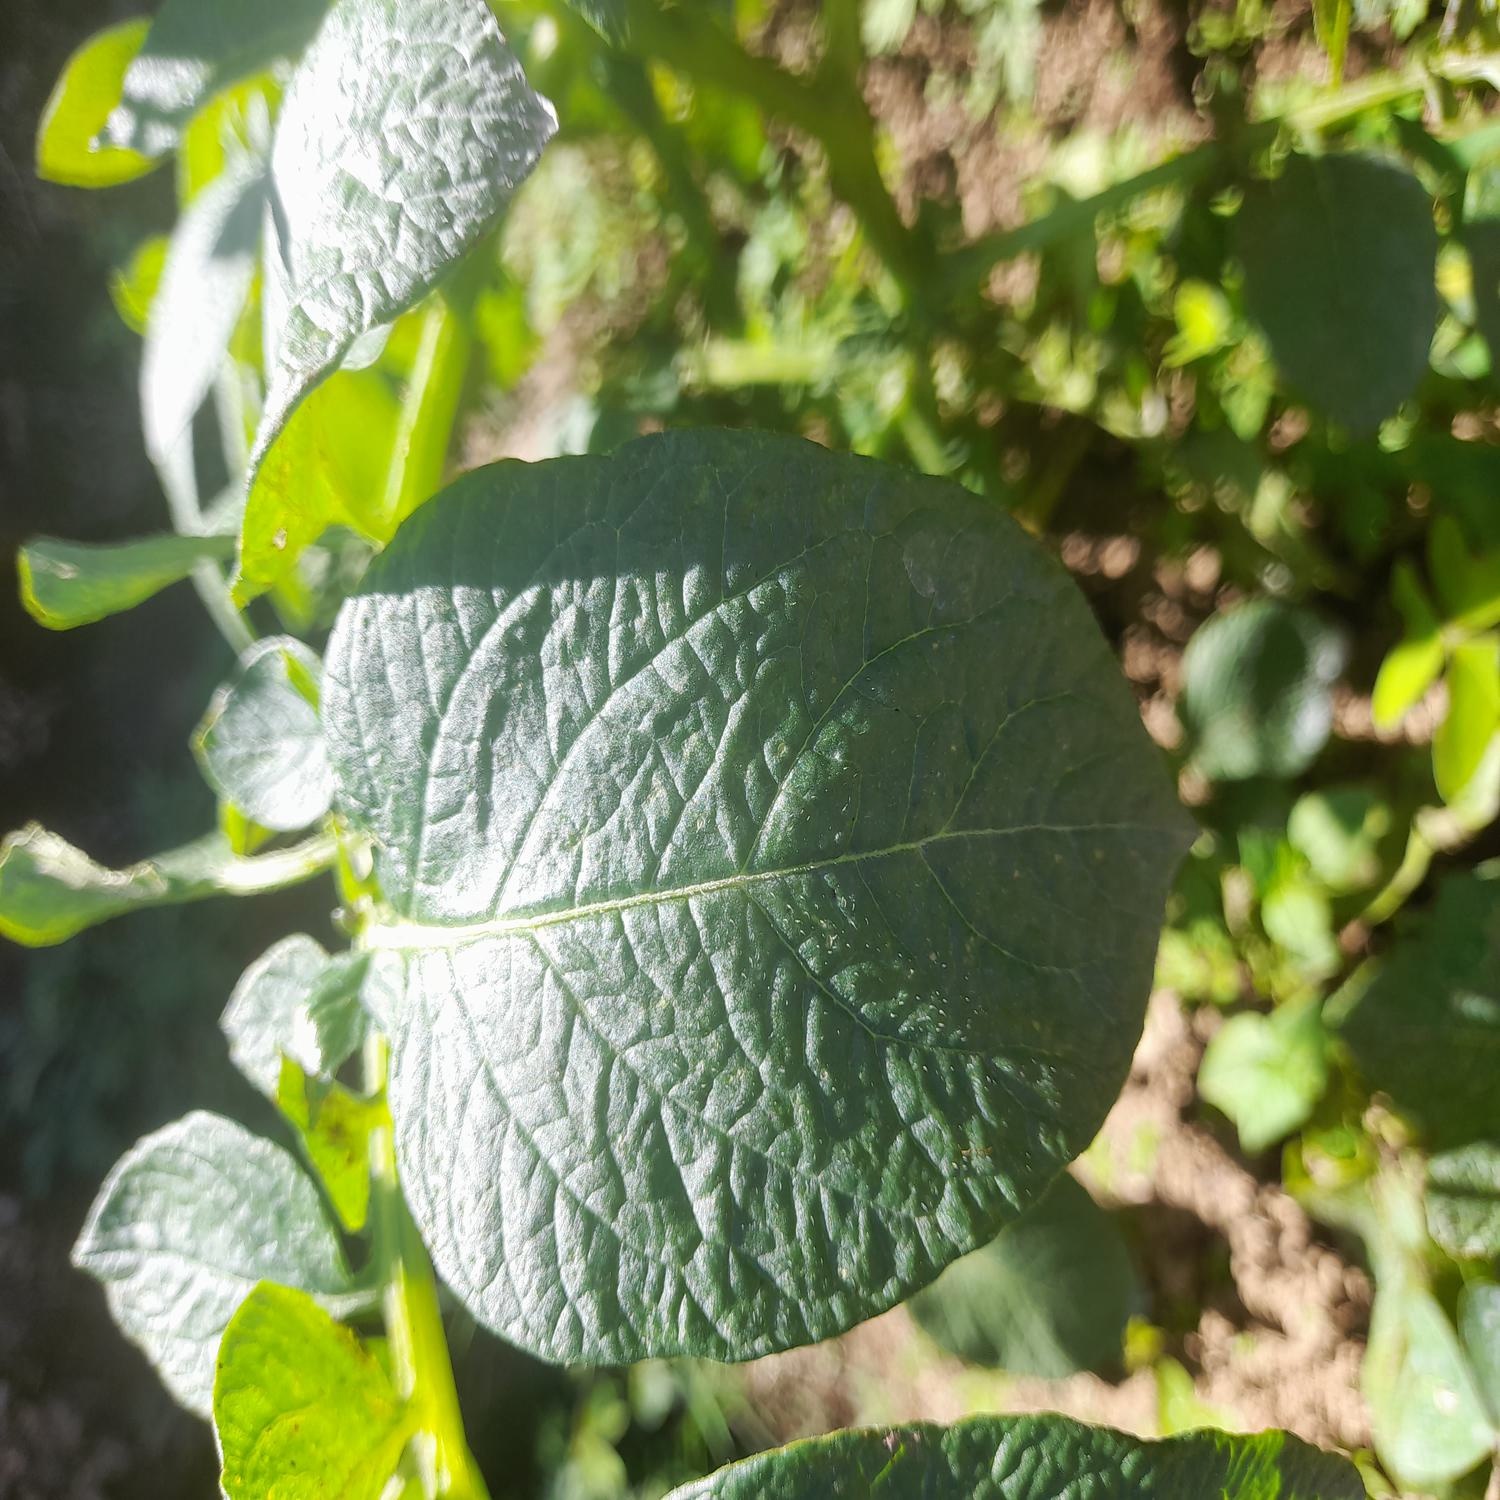
Etiqueta: Sana